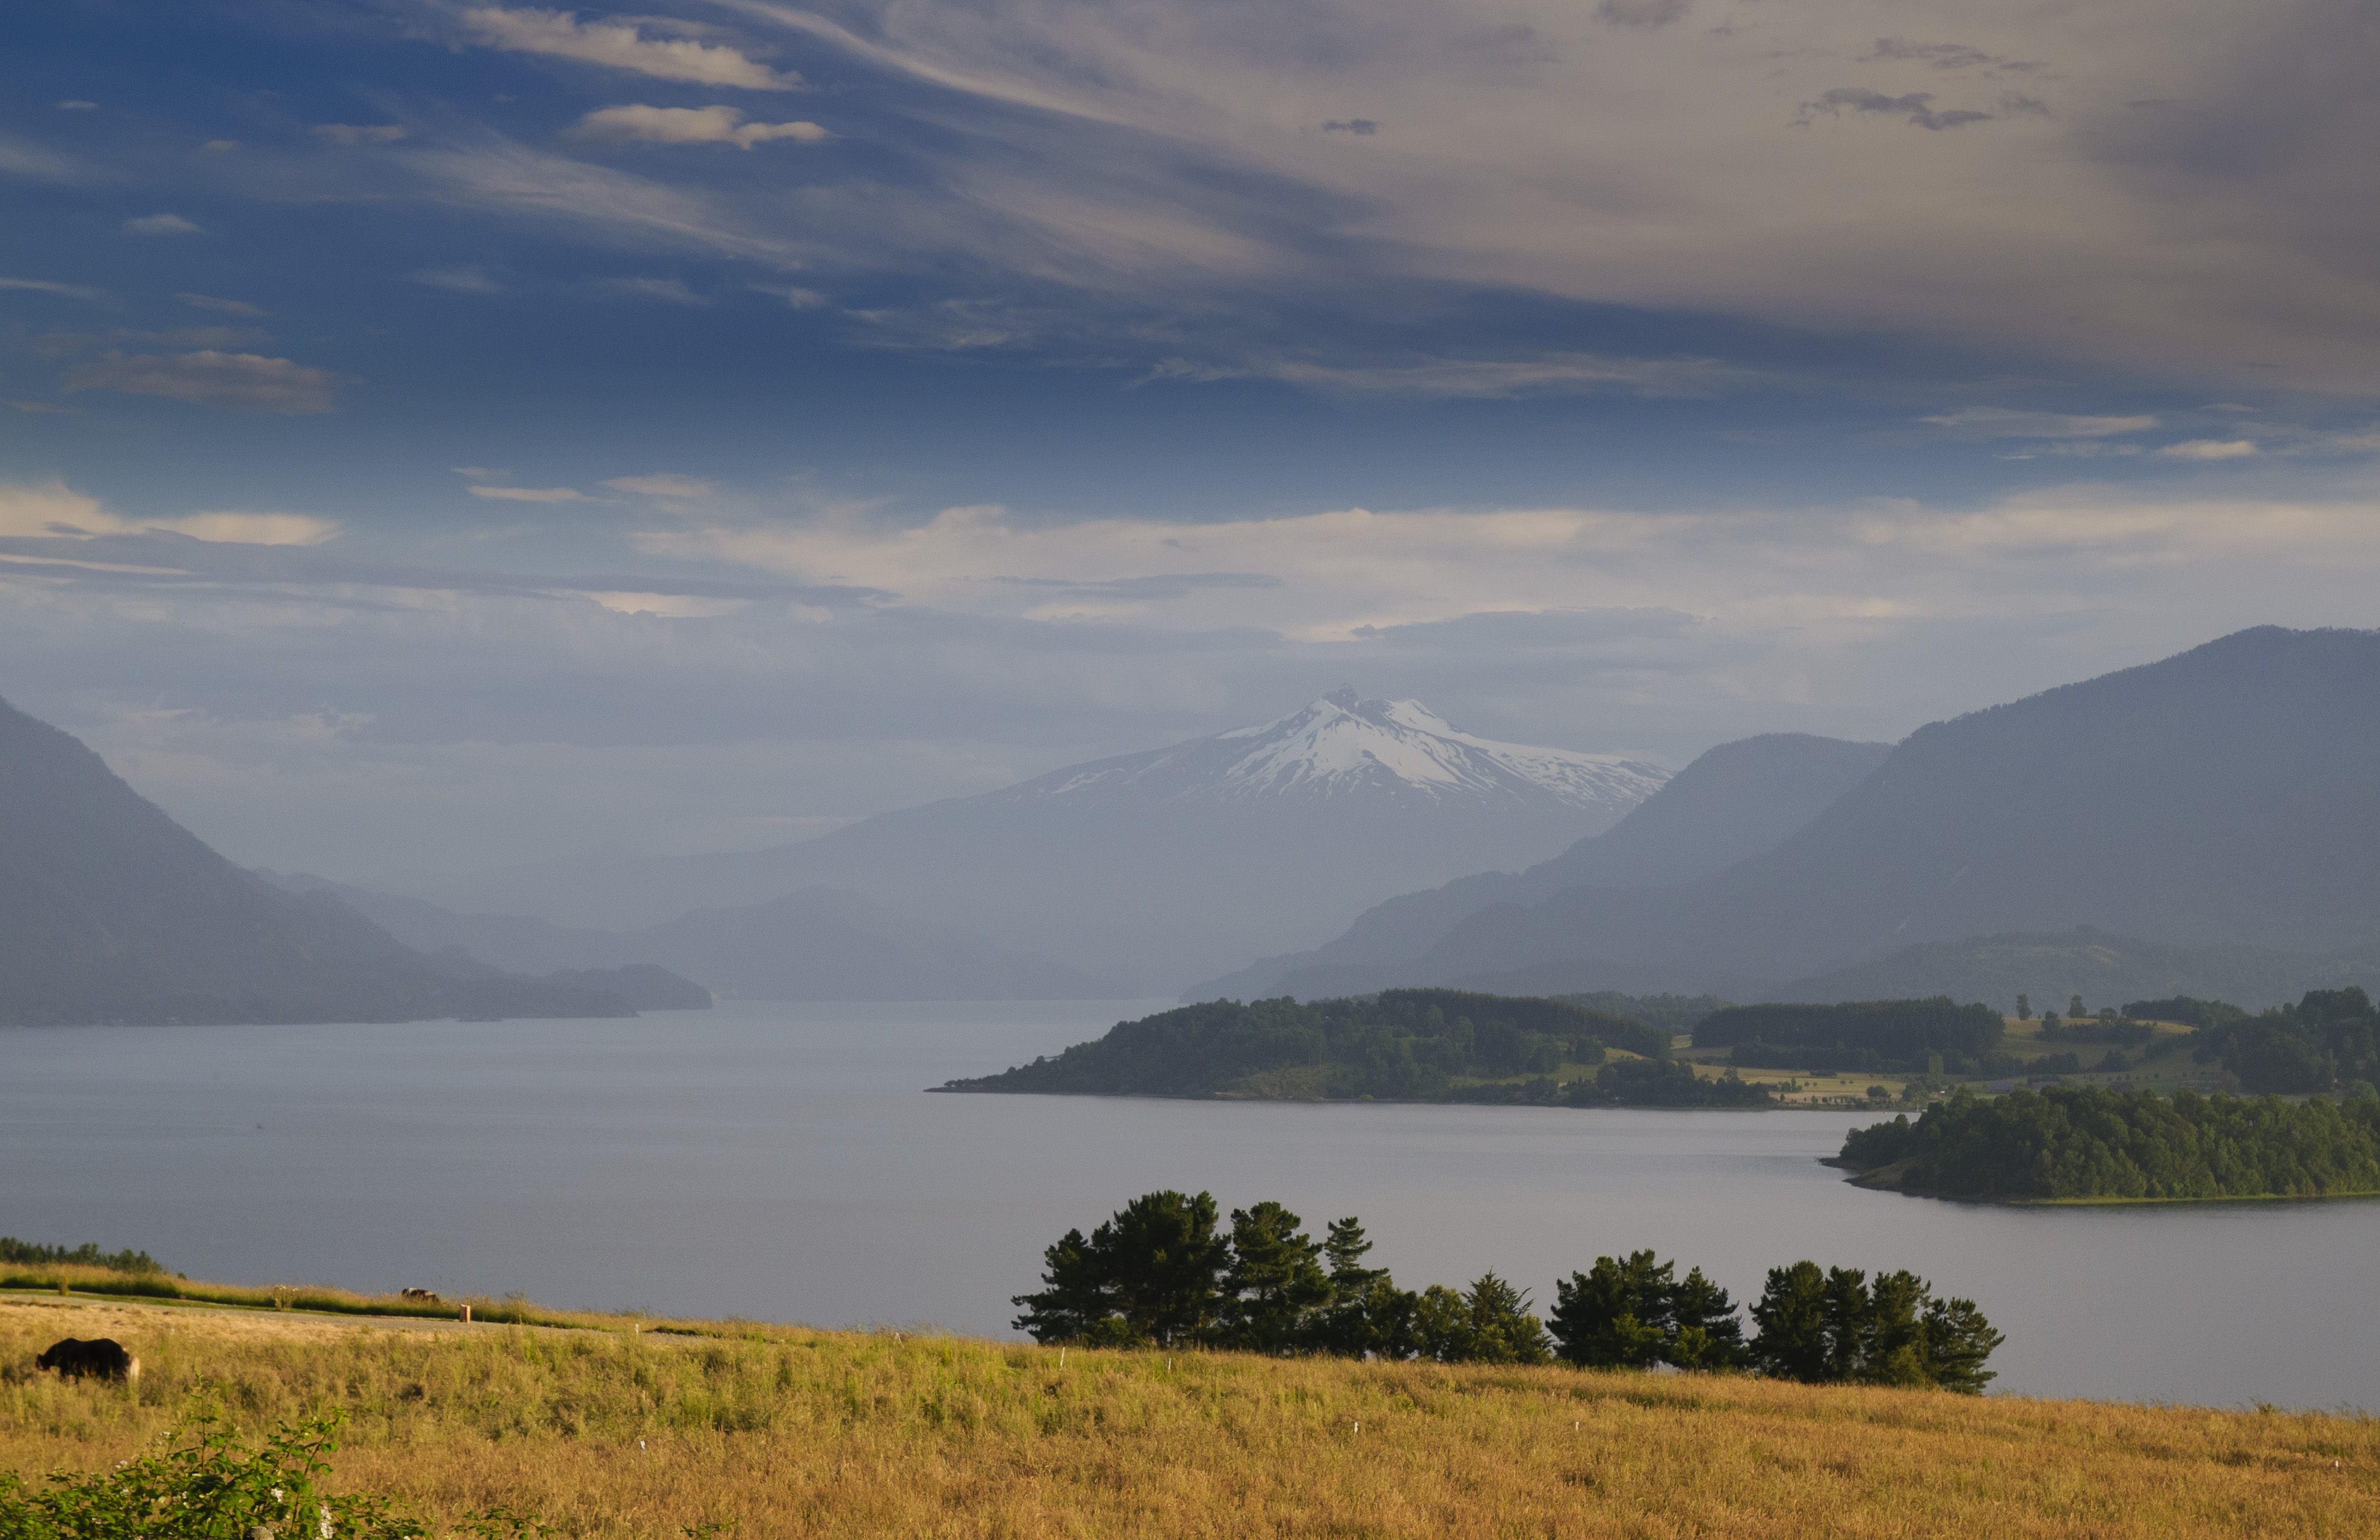
landscape, sea, nature, horizon, wilderness, mountain, cloud, mist, morning, hill, lake, dawn, river, mountain range, reflection, fjord, reservoir, nikon, highland, plain, chile, body of water, plateau, fell, loch, d300, rural area, atmospheric phenomenon, mountainous landforms